Murle people

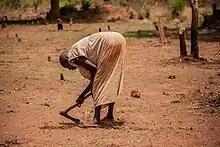
A Murle woman trying to clear land for agriculture

Murle in most cases practice a blend of animism and Christianity. Elders and witches often function as trouble fixers. But they are pastoralists in a country where localized and unpredictable shortages occur in rain, drinking water, bush fruits and cattle grass. This necessitates a partly nomadic lifestyle over large distances. As a result, in times of shortages they have frequently come into conflict with numerically larger groups, including the Dinka and Nuer.